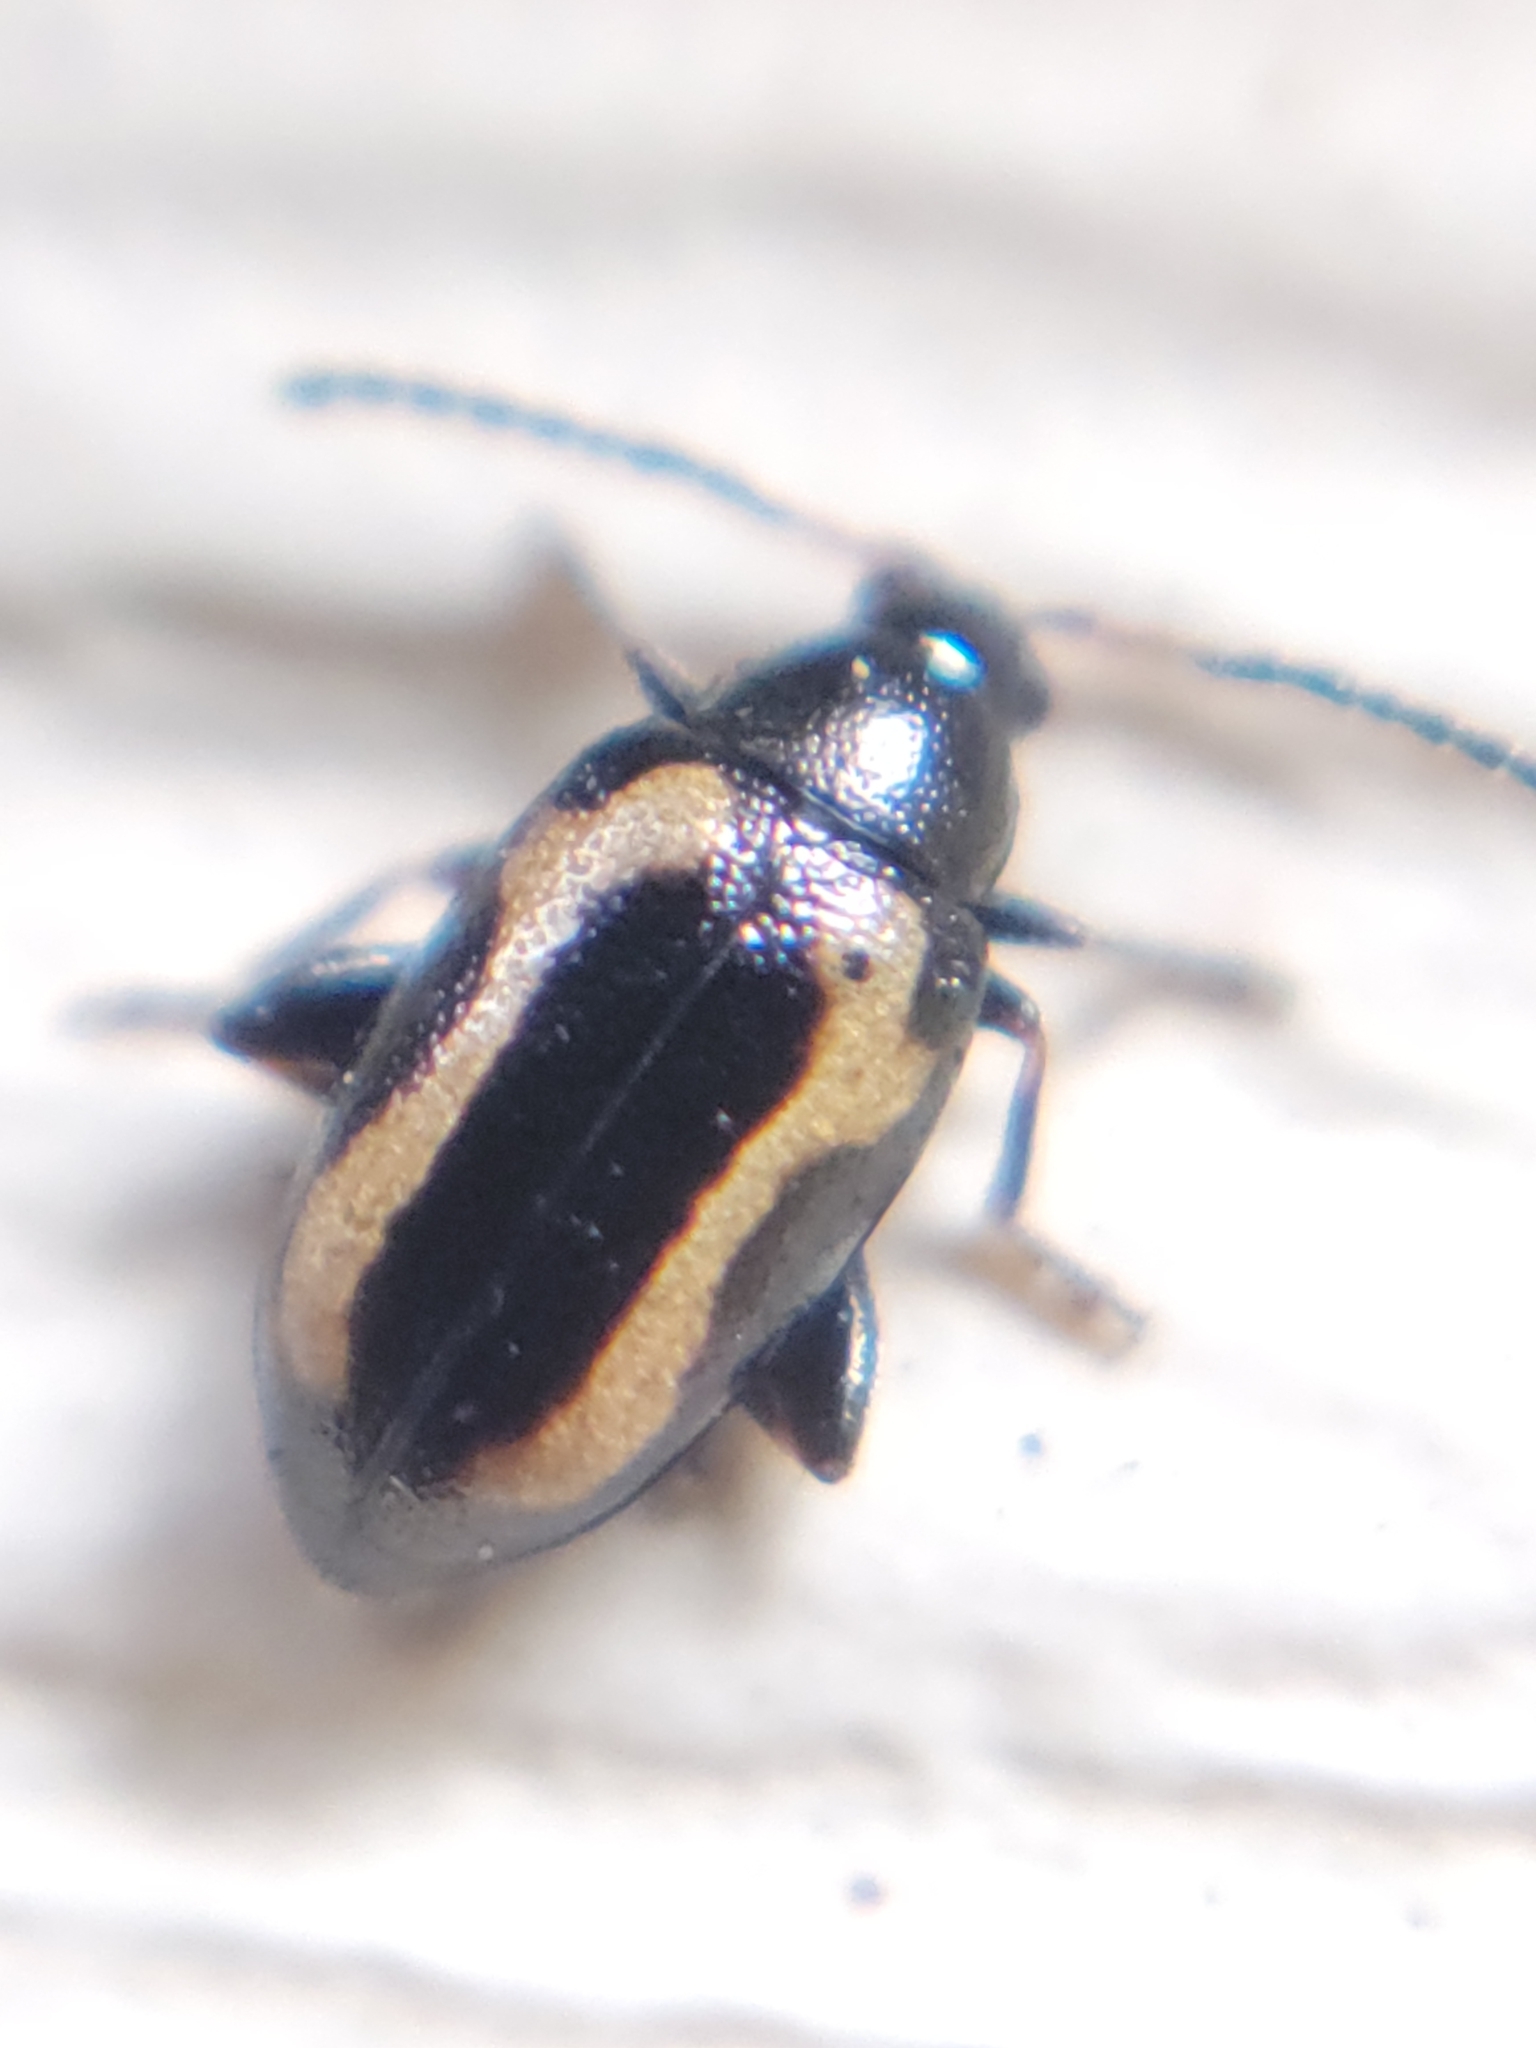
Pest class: striped_flea_beetle